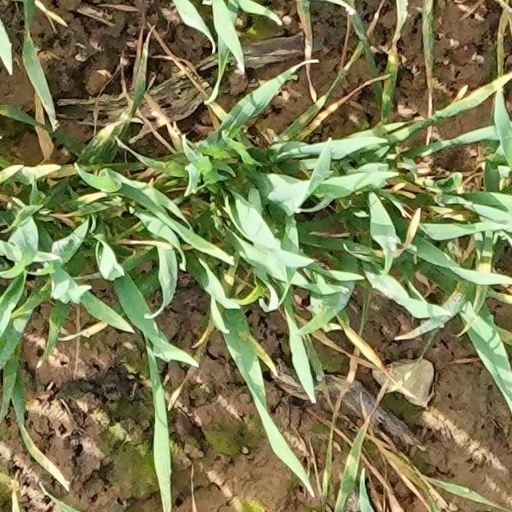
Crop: wheat